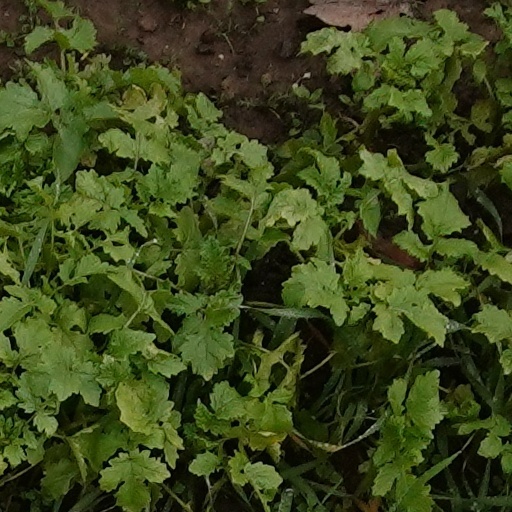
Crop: wheat